Wenja language

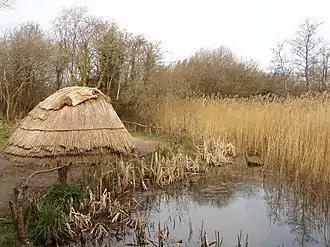
Reconstruction of a "temporary" Mesolithic house in Ireland; this type of dwelling is characteristic of the time period when Wenja would have been spoken.

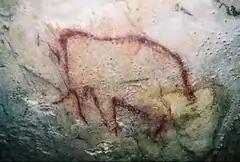
Drawing of a mammoth on a cave wall in Arcy-sur-Cure (France). Mammoths figure prominently in the fictional valley of Oros.

During the early development stages for "Far Cry Primal", the Ubisoft team struggled to create a script that sounded convincing in the game's prehistoric setting. They found that all attempts in English sounded "trite or just plain wrong, either too much like modern man or too much like science fiction." In search for a solution, the team stumbled upon recordings of Proto-Indo-European by Andrew Byrd for "Archaeology" and ultimately decided to hire him and his wife Brenna Byrd to lead a team of linguists that would recreate a language suitable for the game. The full team was composed by Andrew Miles Byrd, Brenna Reinhart Byrd, Jessica DeLisi, Chiara Bozzone and Ryan Paul Sandell.